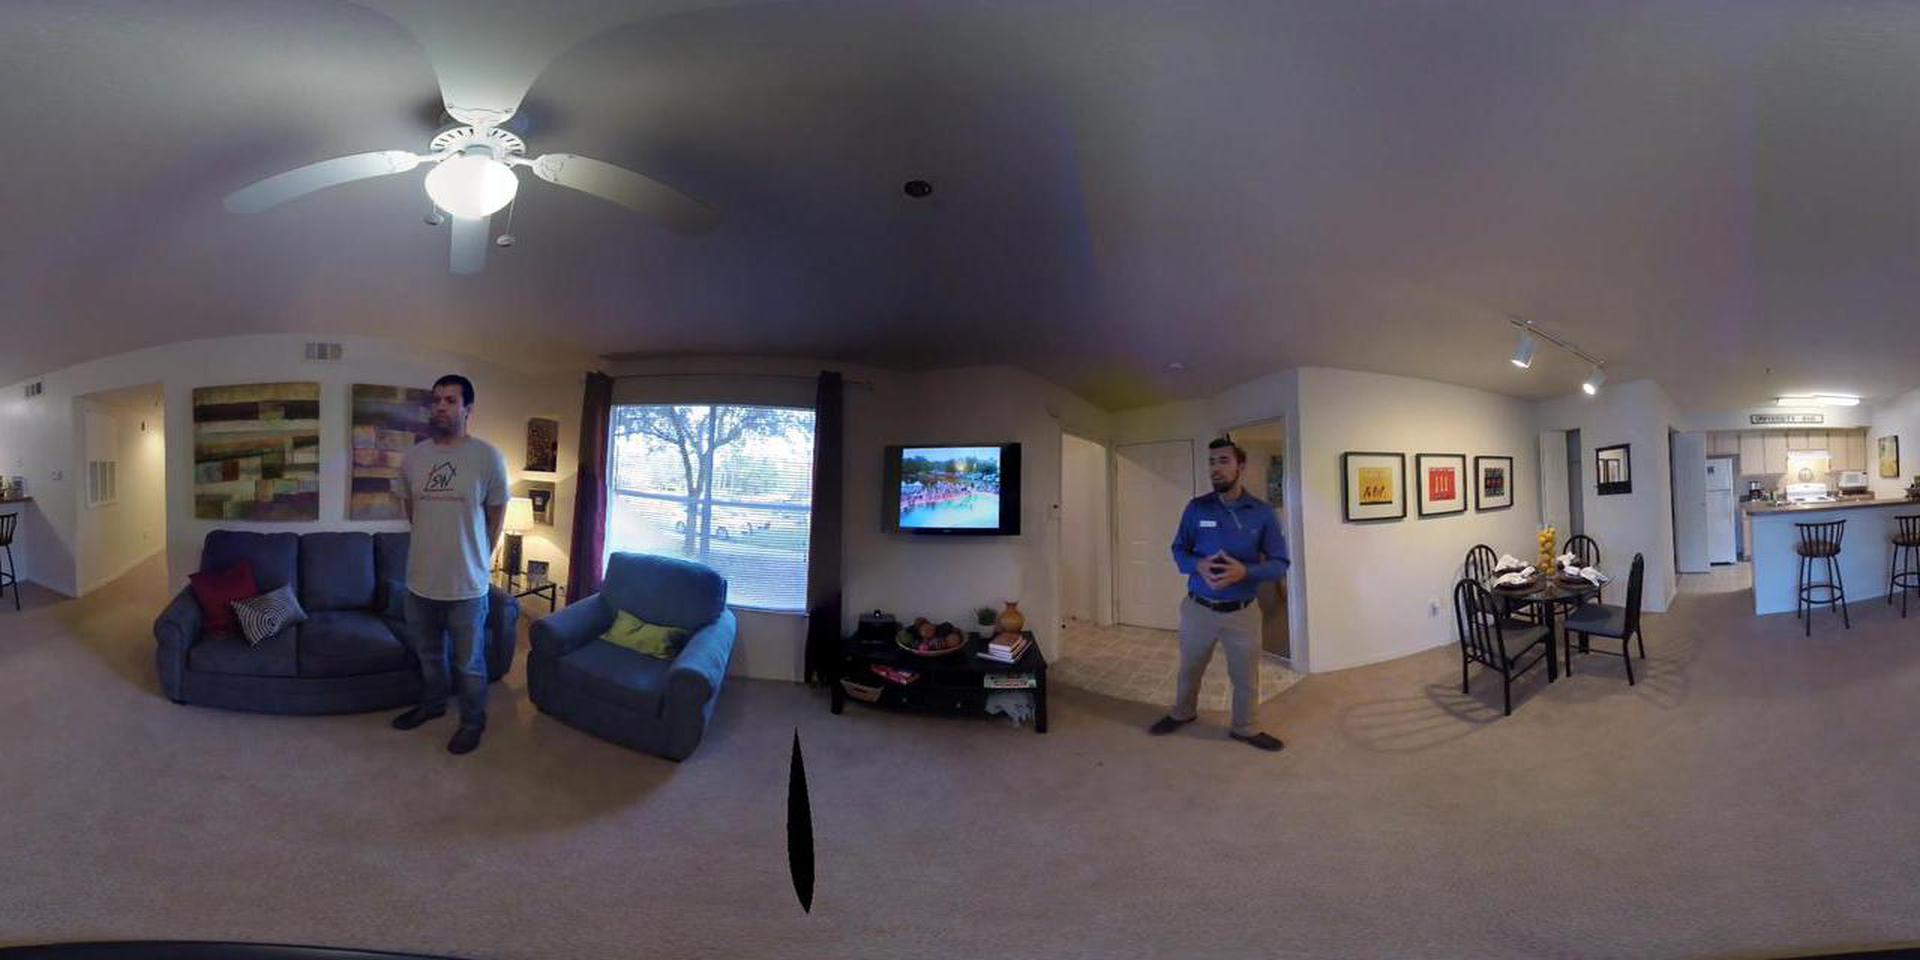
Referred object: Television next to the window

Referred object: turn slightly right to see the wall-mounted TV

Referred object: the armchair opposite the sofa